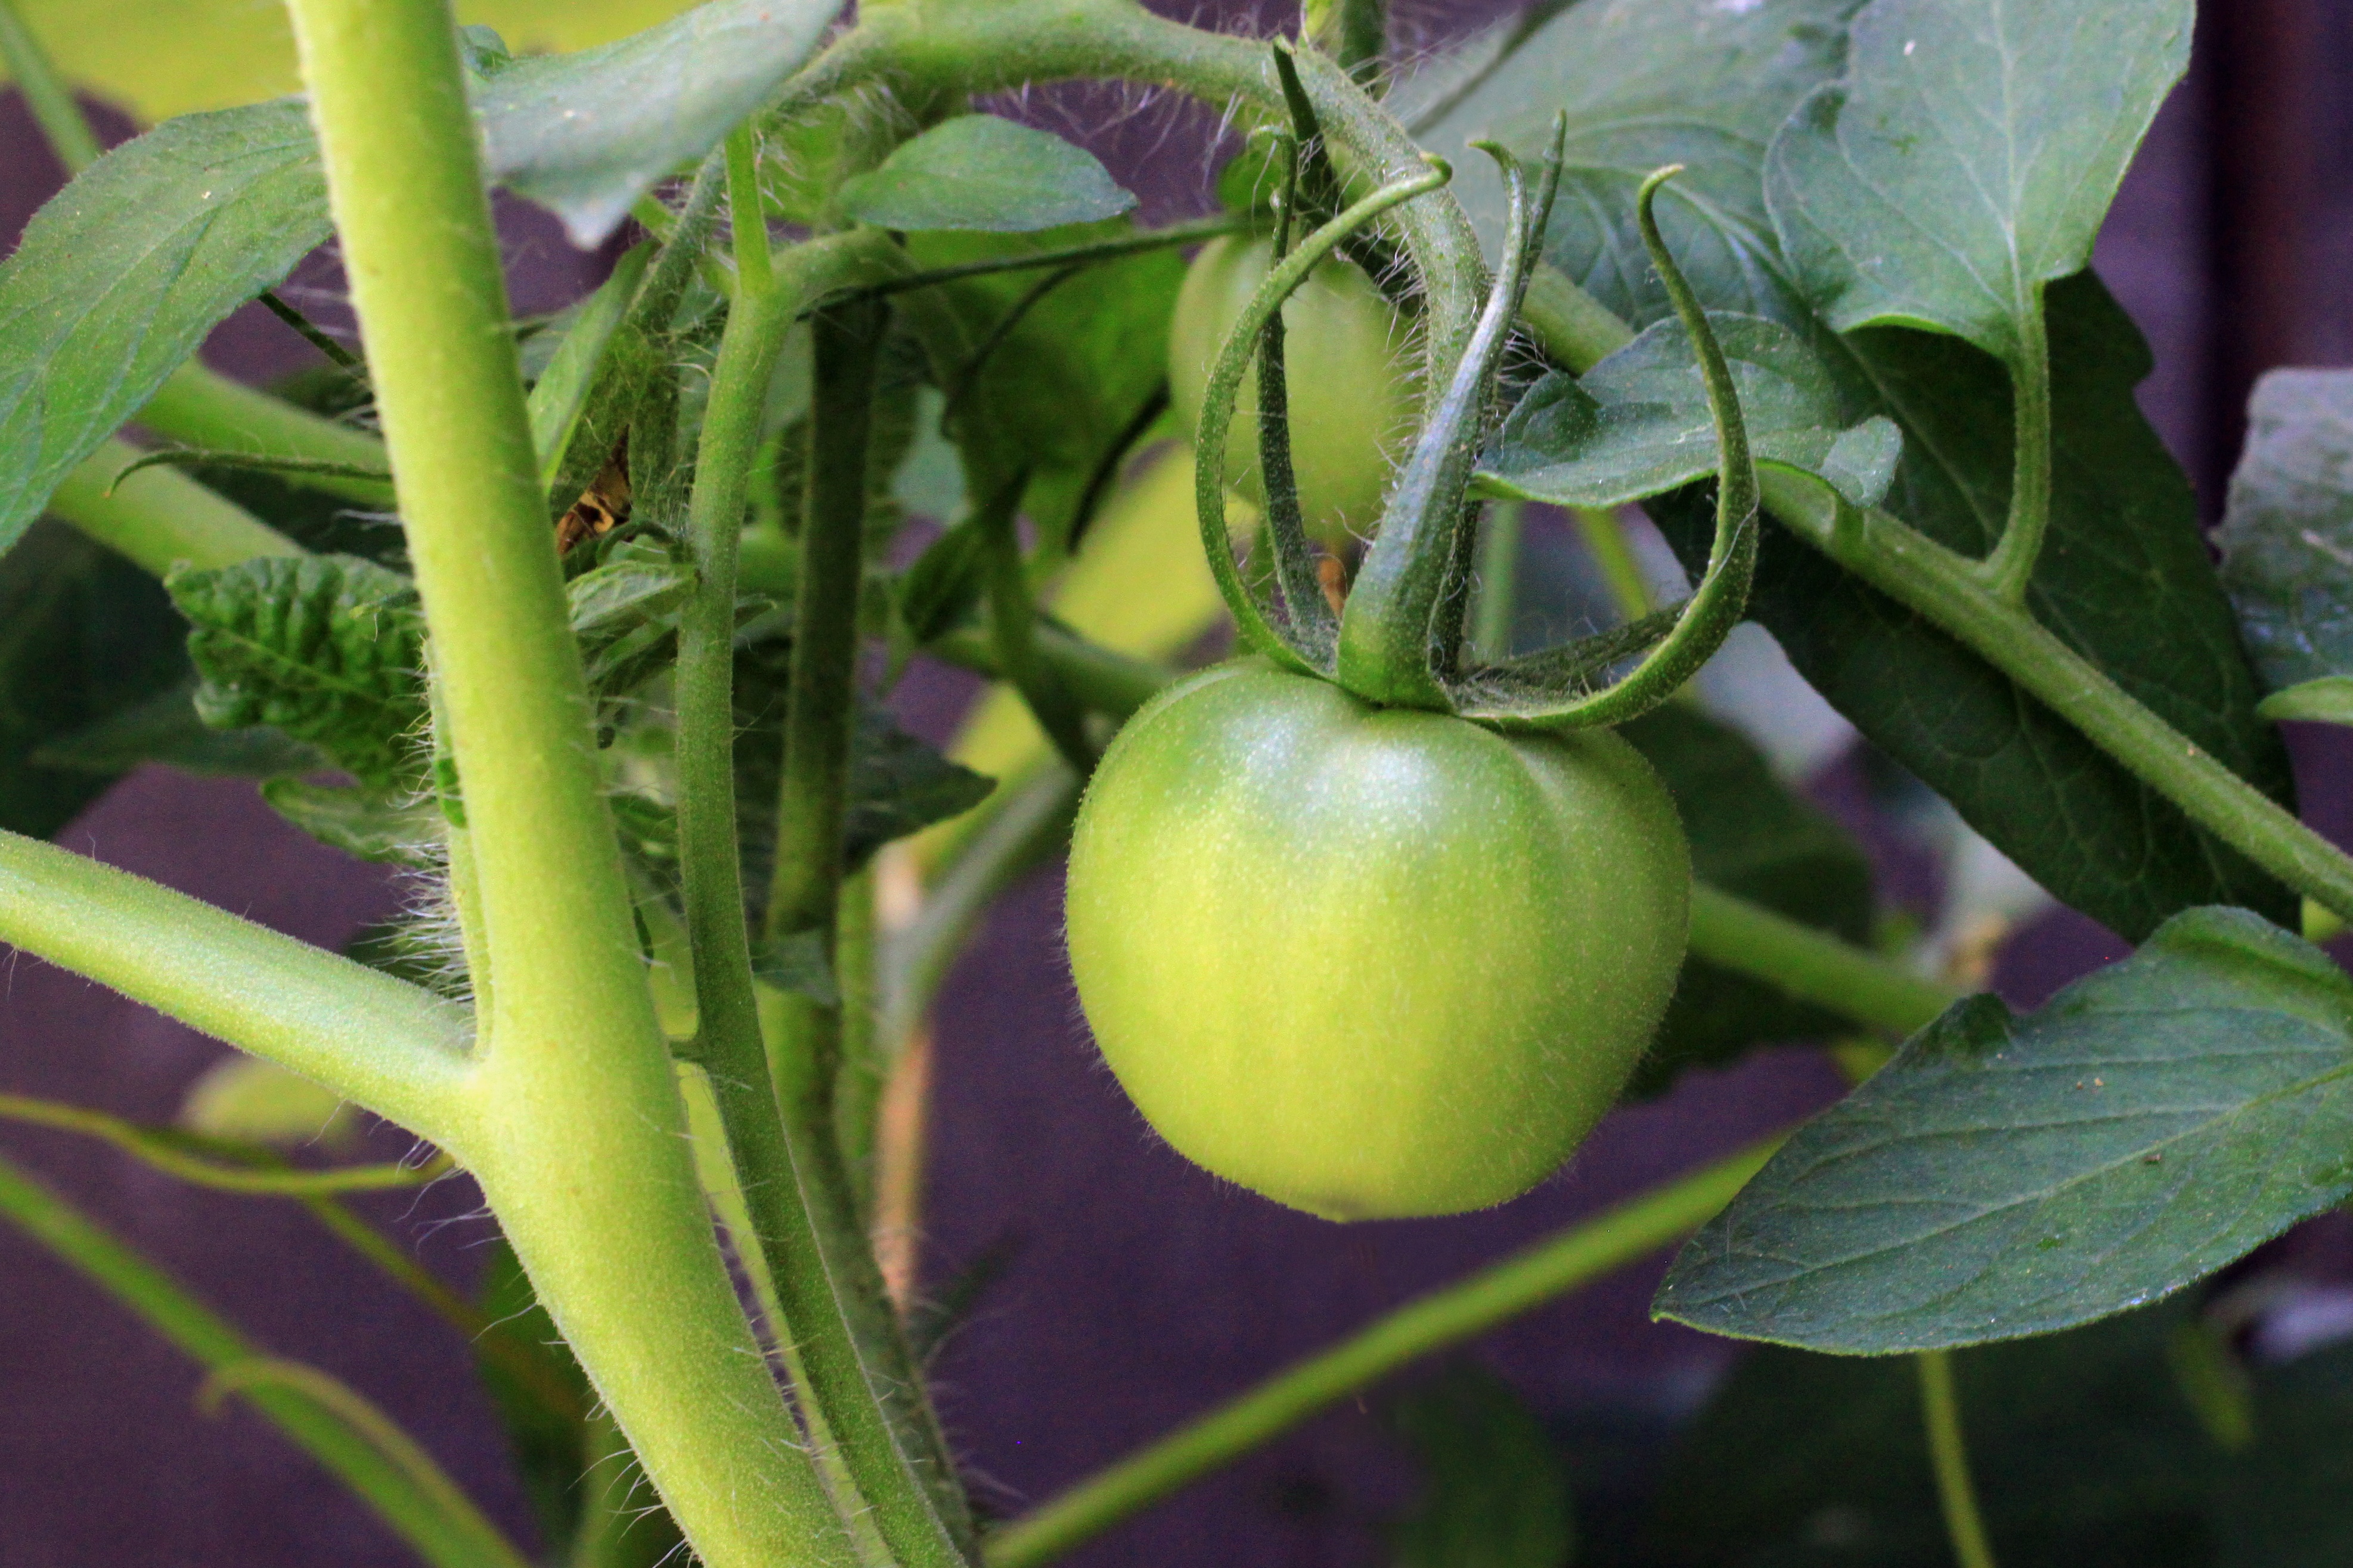
nature, plant, farm, fruit, flower, summer, food, green, produce, vegetable, crop, agriculture, garden, healthy, tomato, nutrition, immature, raw food, vegetable garden, flowering plant, cherokee, unripe, fauna flora, plant stem, land plant